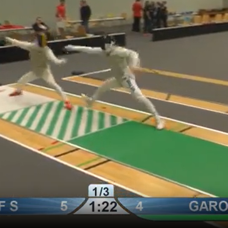
Label: Resized Point